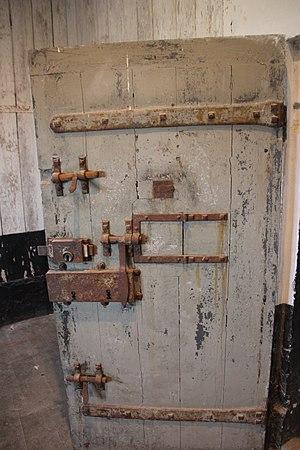
Ancienne prison (Pont-l'Évêque, Calvados)
L'ancienne prison appelée aussi Joyeuse Prison est un immeuble construit au début du XIXᵉ siècle à Pont-l'Évêque dans le département français du Calvados en région Normandie. C'est un très rare exemple en France d'édifice de l'administration pénitentiaire conservé après sa fermeture, le sort habituellement réservé étant la démolition ou une transformation.